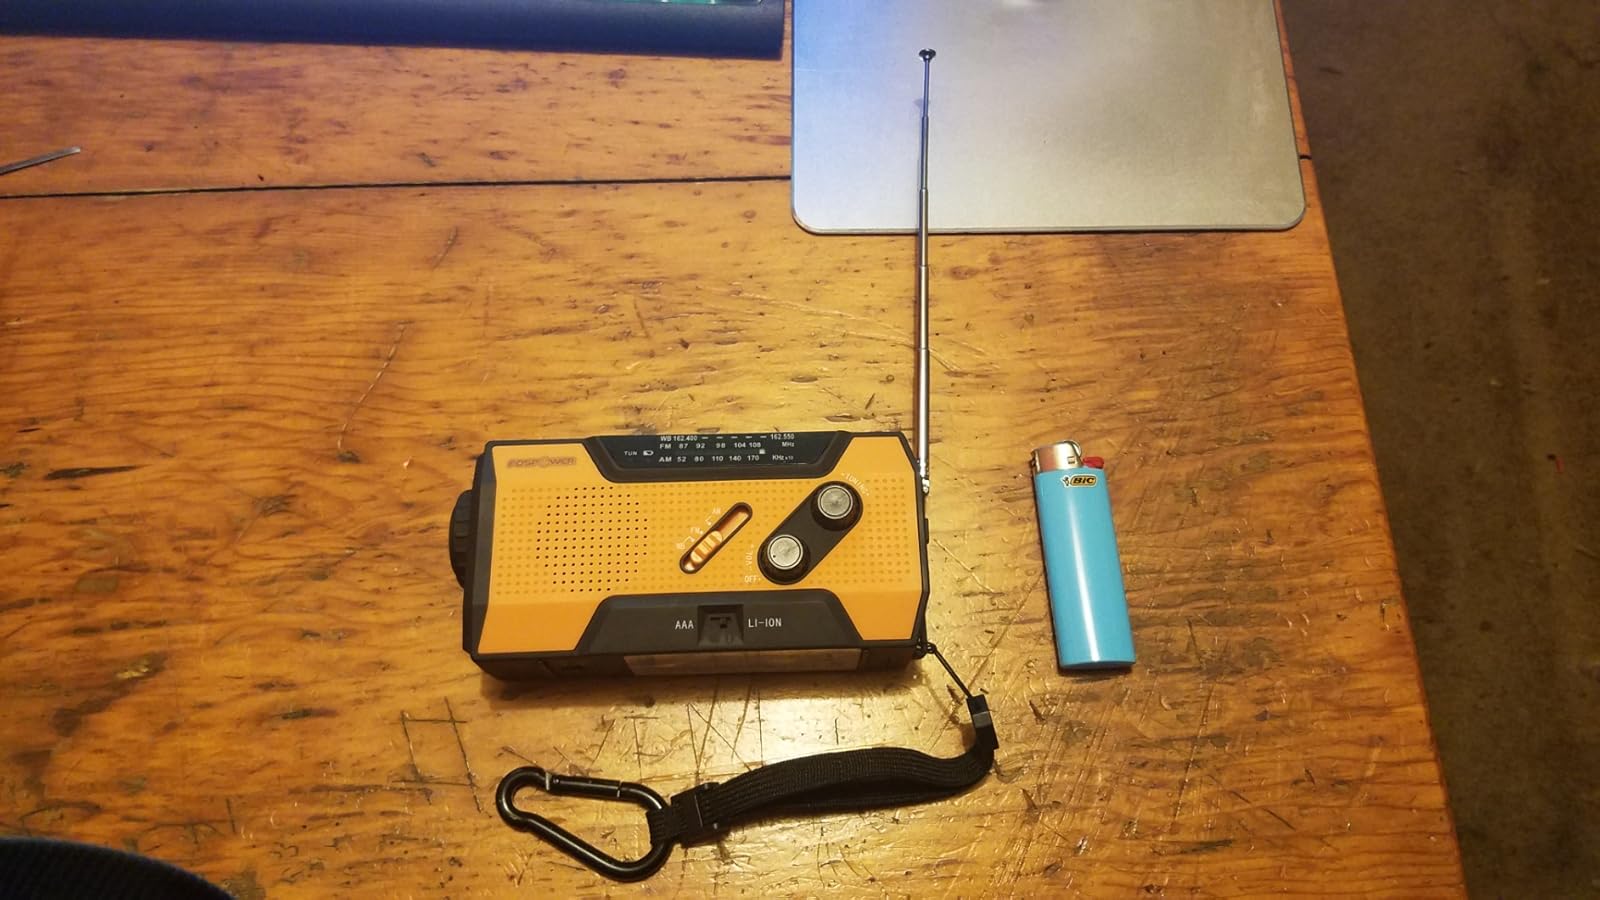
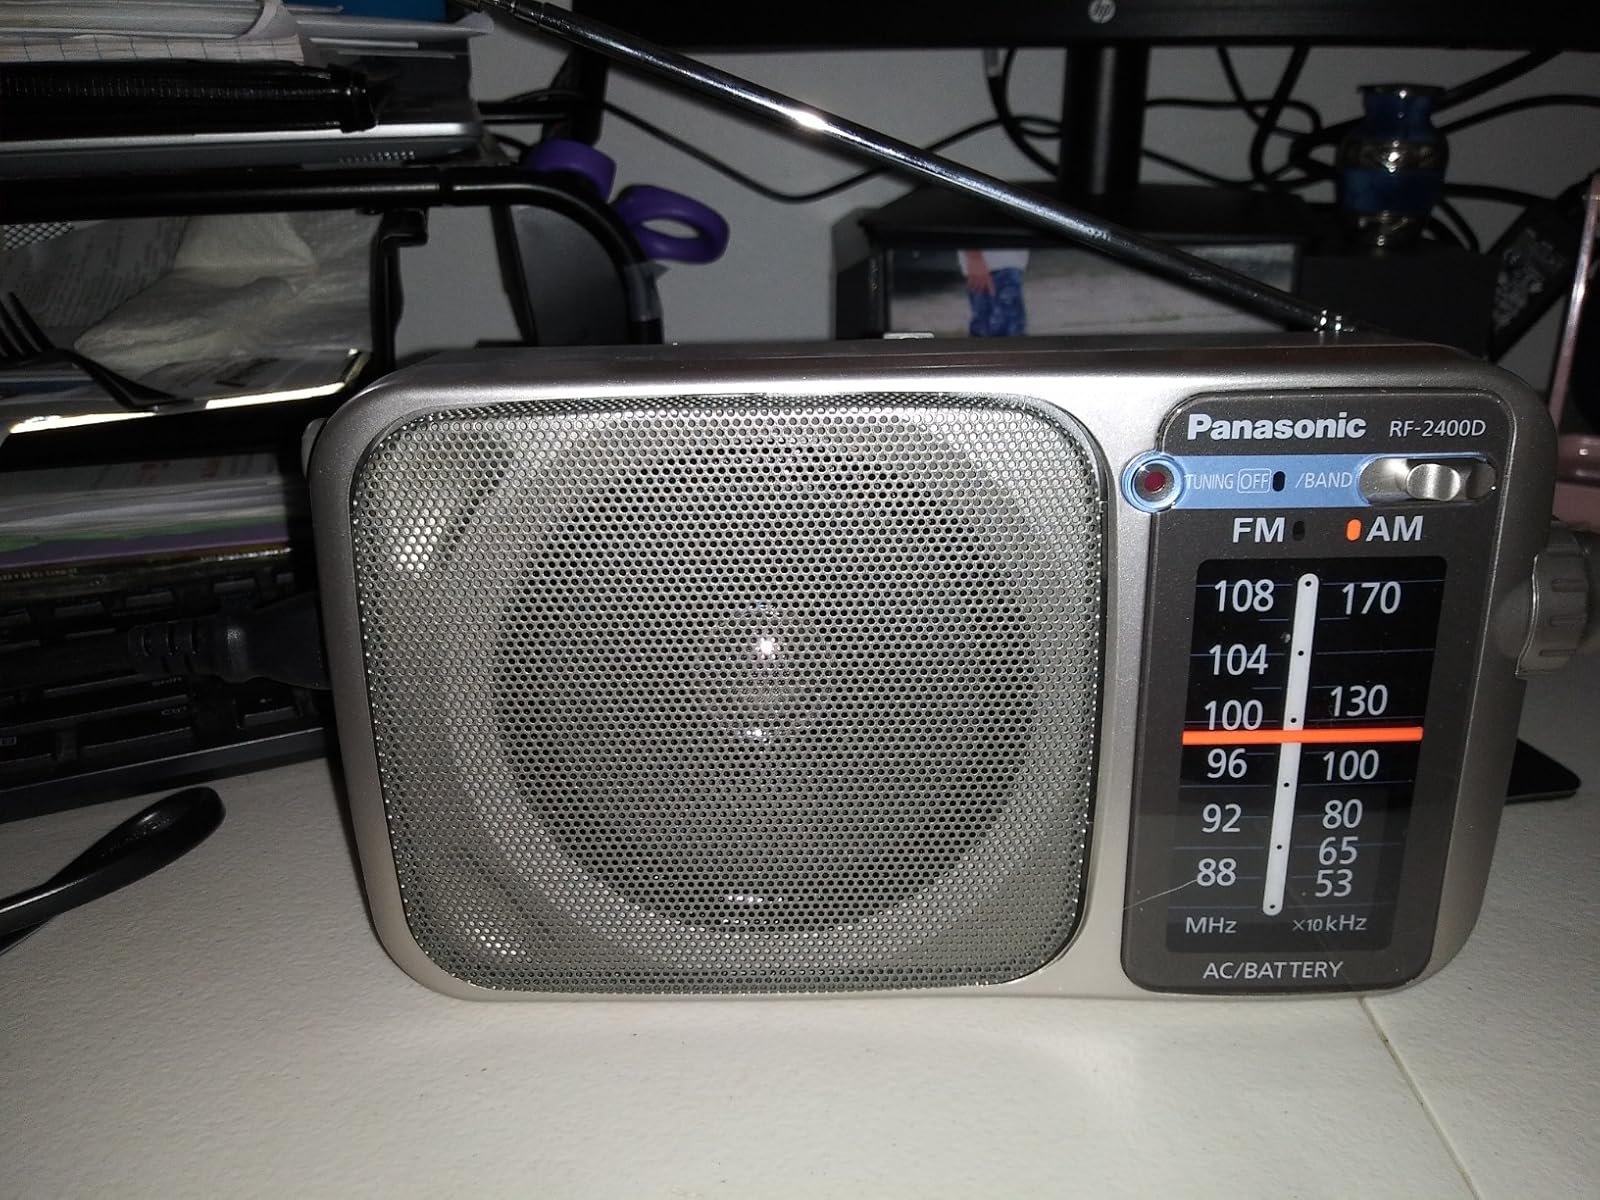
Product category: radio
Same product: no